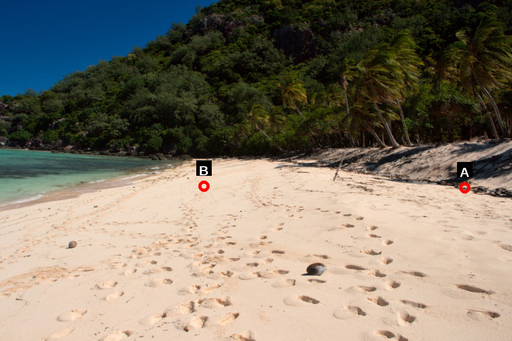
Question: Two points are circled on the image, labeled by A and B beside each circle. Which point is closer to the camera?
Select from the following choices.
(A) A is closer
(B) B is closer
Answer: A